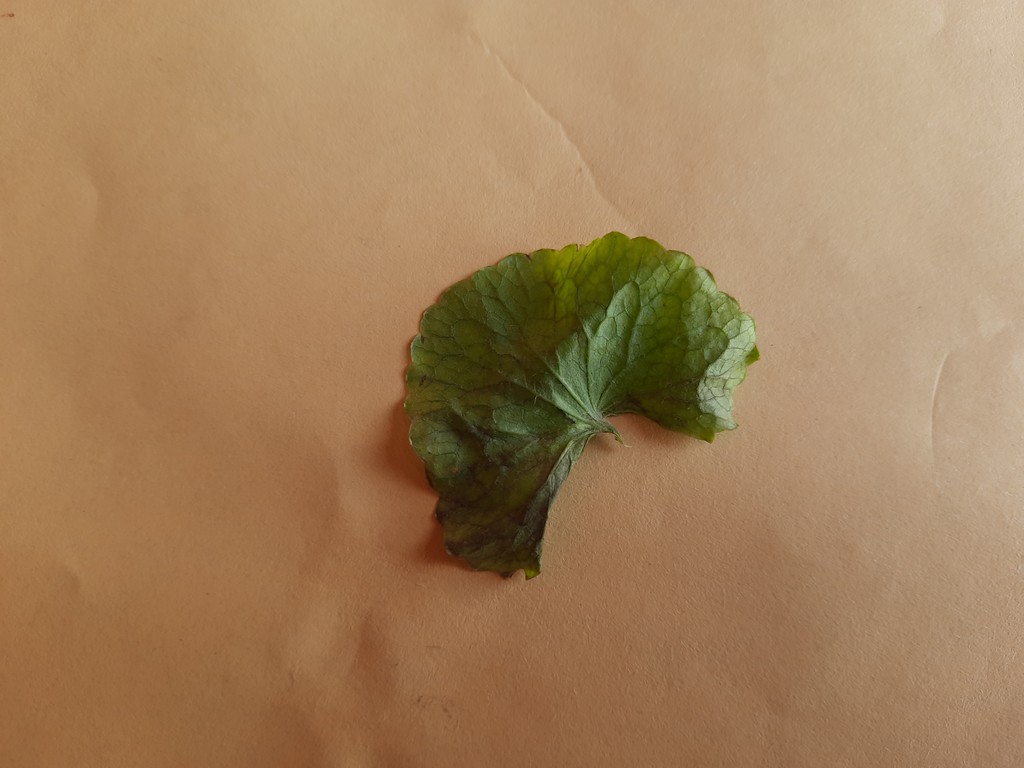
Label: Unhealthy